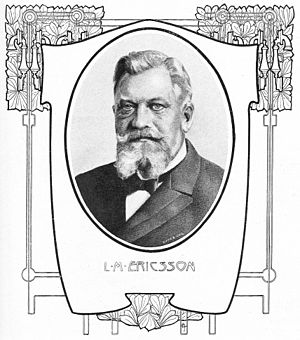
Ericsson / Grundlæggelse
Lars Magnus Ericsson
Ericsson er en svensk international telekommunikationsvirksomhed. Ericsson blev grundlagt i 1876 af Lars Magnus Ericsson. I nyere tid er IKT-løsninger støt blevet en større del af Ericssons produktportefølje, senest med opkøbet af Microsoft Media Room i 2012, og både konceptuelt og praktisk arbejder Ericsson med at skabe forbindelser i det moderne netværkssamfund.